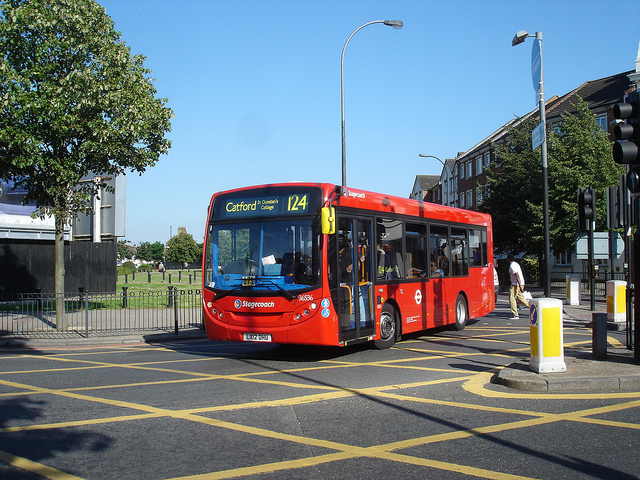
user: Given an image and a question. Answer the question in a short answer. Question: What movie features this vehicle and it can not stop? Short Answer:
assistant: speed